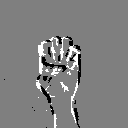
ASL letter: e